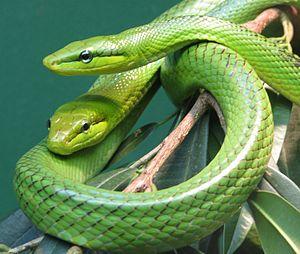
Gonyosoma oxycephalum, le Serpent ratier des mangroves ou Serpent ratier vert à queue rouge, est une espèce de serpents de la famille des Colubridae.
Gonyosoma est un genre de serpents de la famille des Colubridae.